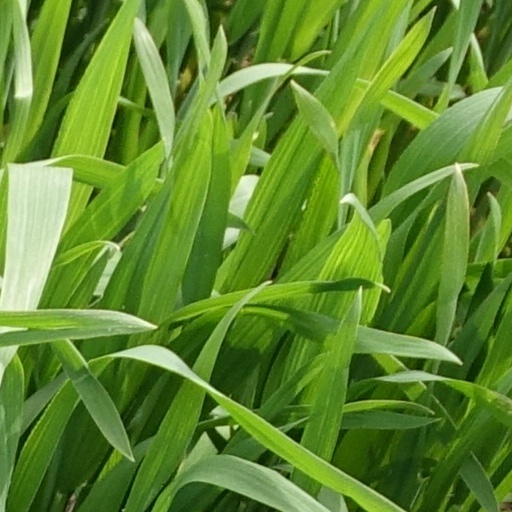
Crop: wheat